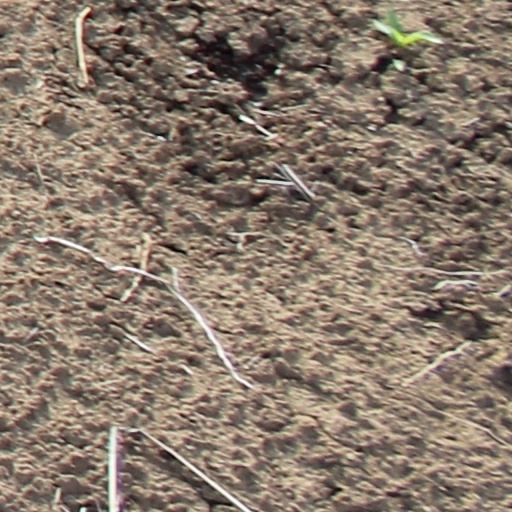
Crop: wheat